Thun railway station

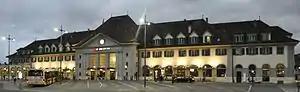
The station in 2011

The station in 2011

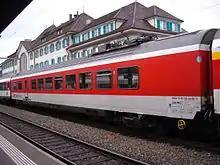
A train at the station

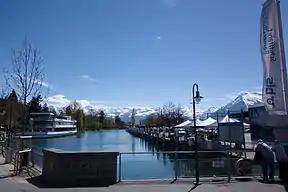
The quay at Thun station; the rail platforms are to the right

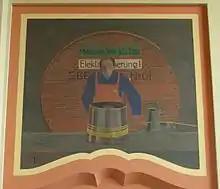
Wall painting in Thun station concourse

Thun is a railway station in the town of Thun, in the Swiss canton of Bern. At the station, the Swiss Federal Railways owned Bern to Thun main line makes a junction with the other lines, all owned by the BLS AG. These lines are the Gürbetal line from Bern via Belp, the Burgdorf to Thun line from Burgdorf via Konolfingen, and the Lake Thun line to Spiez and Interlaken.